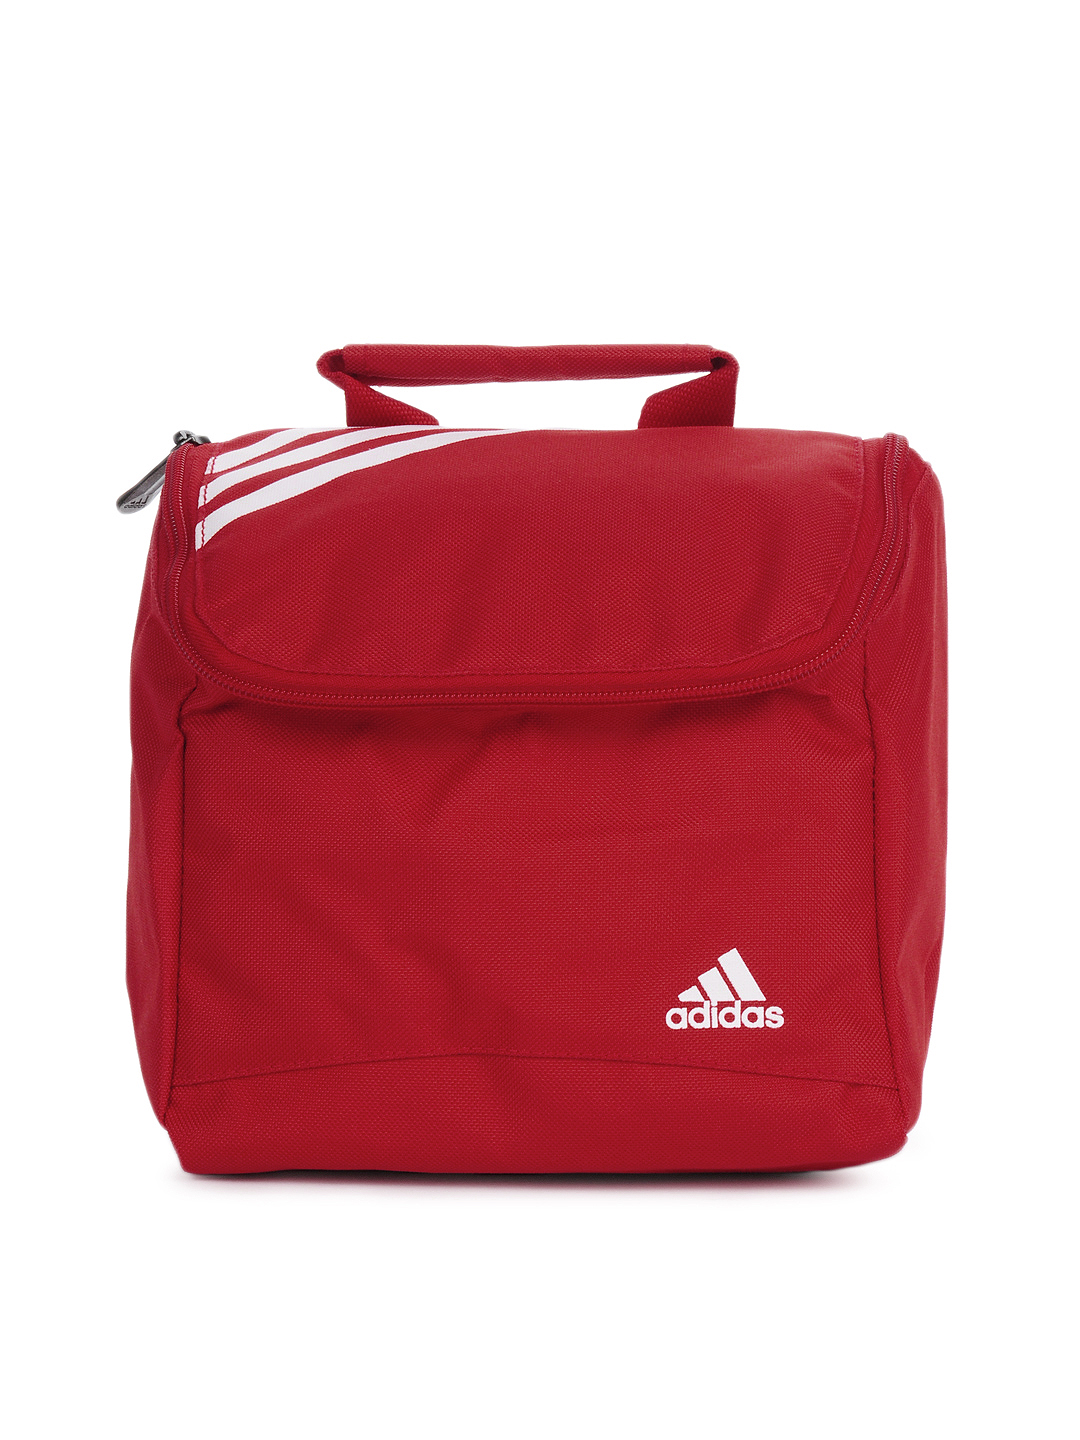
ADIDAS Unisex Red Organizer Bag
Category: Accessories / Accessories / Travel Accessory
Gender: Unisex
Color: Red
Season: Summer 2012
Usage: Casual